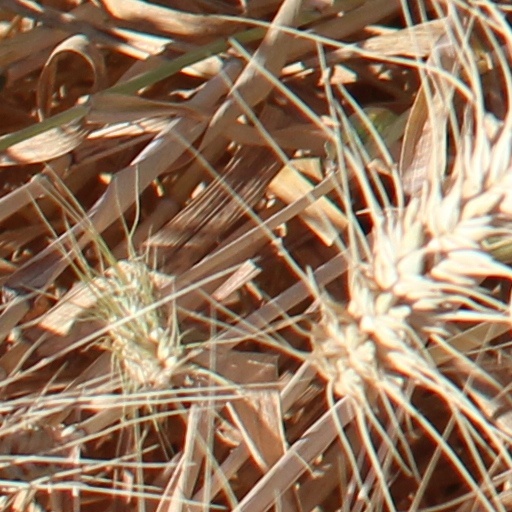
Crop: wheat